Black Dawn (2005 film)

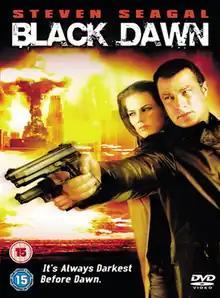
DVD cover

Black Dawn (also known as Foreigner 2: Black Dawn) is a 2005 American action film directed by Alexander Gruszynski in his feature film directorial debut. It was produced by, and stars, Steven Seagal, who reprises his role as Jonathan Cold. It is a follow-up to the 2003 film "The Foreigner".